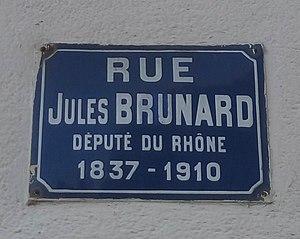
Plaque de la rue Jules Brunard, dans le 7e arrondissement de Lyon.
Jules Brunard est un homme politique français né le 6 mai 1837 à Cublize et décédé le 25 juillet 1910 à Charbonnières-les-Bains.